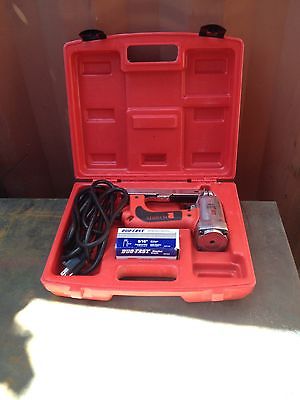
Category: stapler